Voice of America Bethany Relay Station

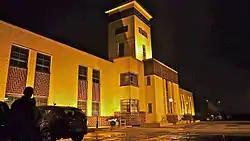
West Chester, Ohio

The Voice of America Bethany Relay Station is a museum located in Butler County, Ohio, about 25 miles north of Cincinnati. The facility was constructed by the U.S. government during World War II to broadcast news and information to Europe and South America beginning in 1943. Once one of the world’s most powerful radio shortwave stations, it was decommissioned in 1994 and now operates as a non-profit museum.